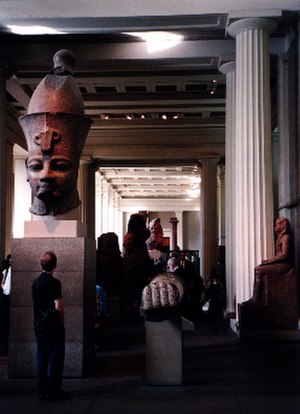
British Museum / Samlingerne
Det Egyptiske skulpturgalleri.
British Museum i London er et af verdens største og vigtigste museer med samlinger om menneskets historie og kultur. Det blev stiftet i 1753 baseret på videnskabsmanden Sir Hans Sloanes samlinger. Museet åbnede den 15. januar 1759 i Montagu House i Bloomsbury, hvor den nuværende museumsbygning ligger.